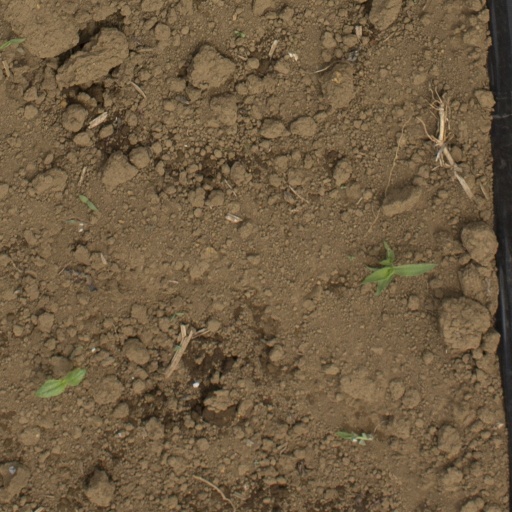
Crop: Jerusalem artichoke